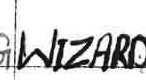
Label: Wizards